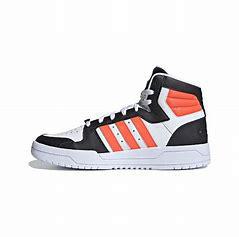
Brand: adidas
Model: NEO Entrap Mid Skate